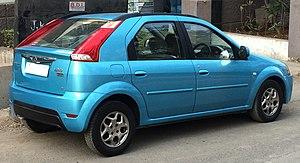
La Logan I est une automobile du groupe Renault vendue en Europe sous la marque Dacia entre 2004 et 2012 et sous la marque Renault depuis 2004 sur les autres marchés.